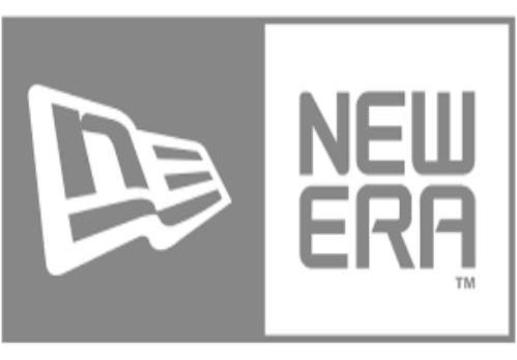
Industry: Clothes